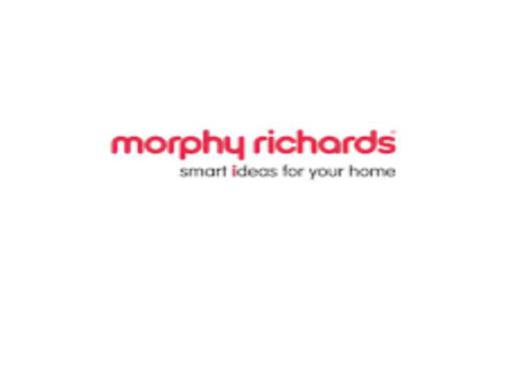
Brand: morphy richards
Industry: Necessities